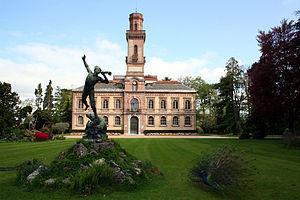
Les timbres de France en 2009 sont émis par La Poste.
Le tourisme dans les Hautes-Pyrénées constitue la première activité économique du département. Il résulte notamment de la pratique du pèlerinage à Lourdes, de l'attrait du pyrénéisme et de certains sites culturels.